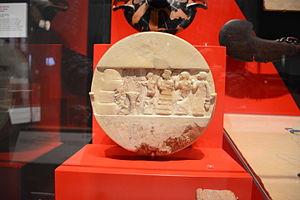
Enheduanna
Enheduanna var ypperstepræstinde for måneguden Nanna i Ur i det 23. århundrede f.Kr. i oldtidens Mesopotamien.